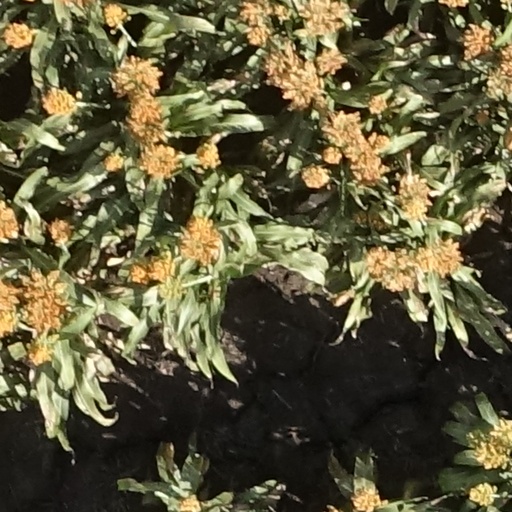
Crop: sorghum